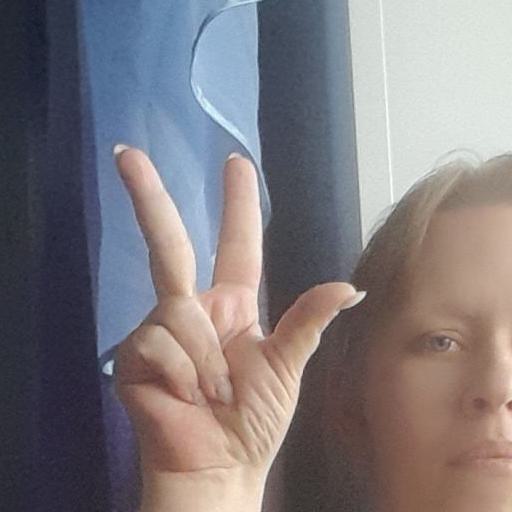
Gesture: three2